Jonathan Krohn

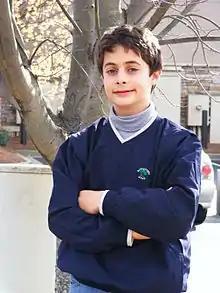
Jonathan Krohn in 2010

Jonathan Lee Krohn (born March 1, 1995) is an American journalist and writer. He has written for "The Guardian", "The Atlantic", "Salon", and "Mother Jones", among others. In March 2013, Krohn was made the International Affairs and Politics fellow for Kurdish media company Rudaw's English language news site.